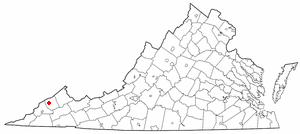
La ville américaine de Clintwood est le siège du comté de Dickenson, dans l’État de Virginie. Lors du recensement de 2010, sa population s’élevait à 1 414 habitants.